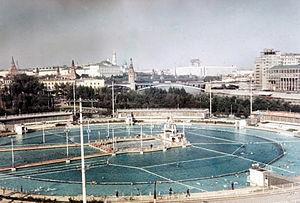
La piscine Moskva est une ancienne piscine à ciel ouvert moscovite qui a été un temps la plus grande du monde. Elle a été construite en remplacement du projet de palais des Soviets resté inachevé que Staline souhaitait édifier sur le site de la cathédrale du Christ-Sauveur dynamitée au préalable. L'édifice religieux a finalement été reconstruit en 1995 sur l'emplacement de cette piscine.